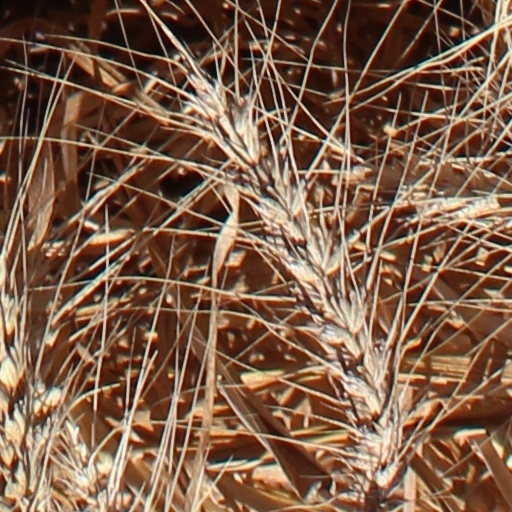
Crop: wheat